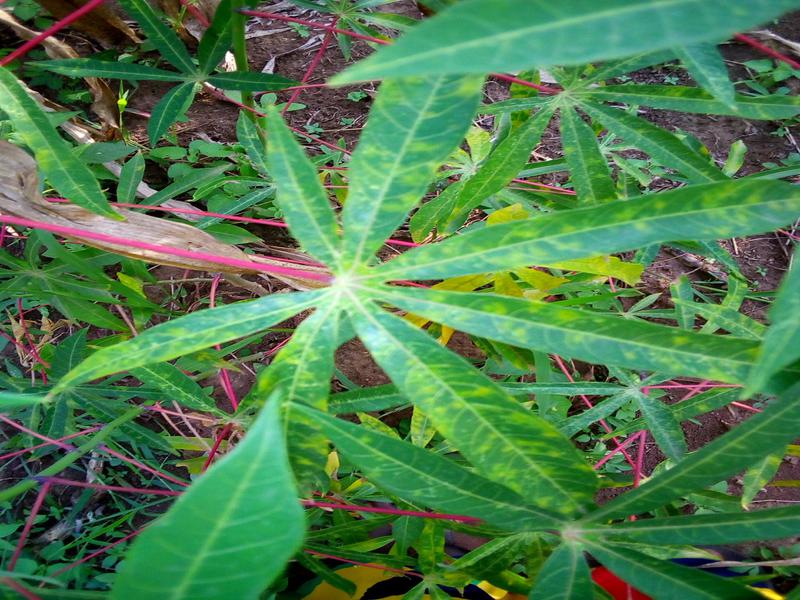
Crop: cassava
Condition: brown_streak_disease